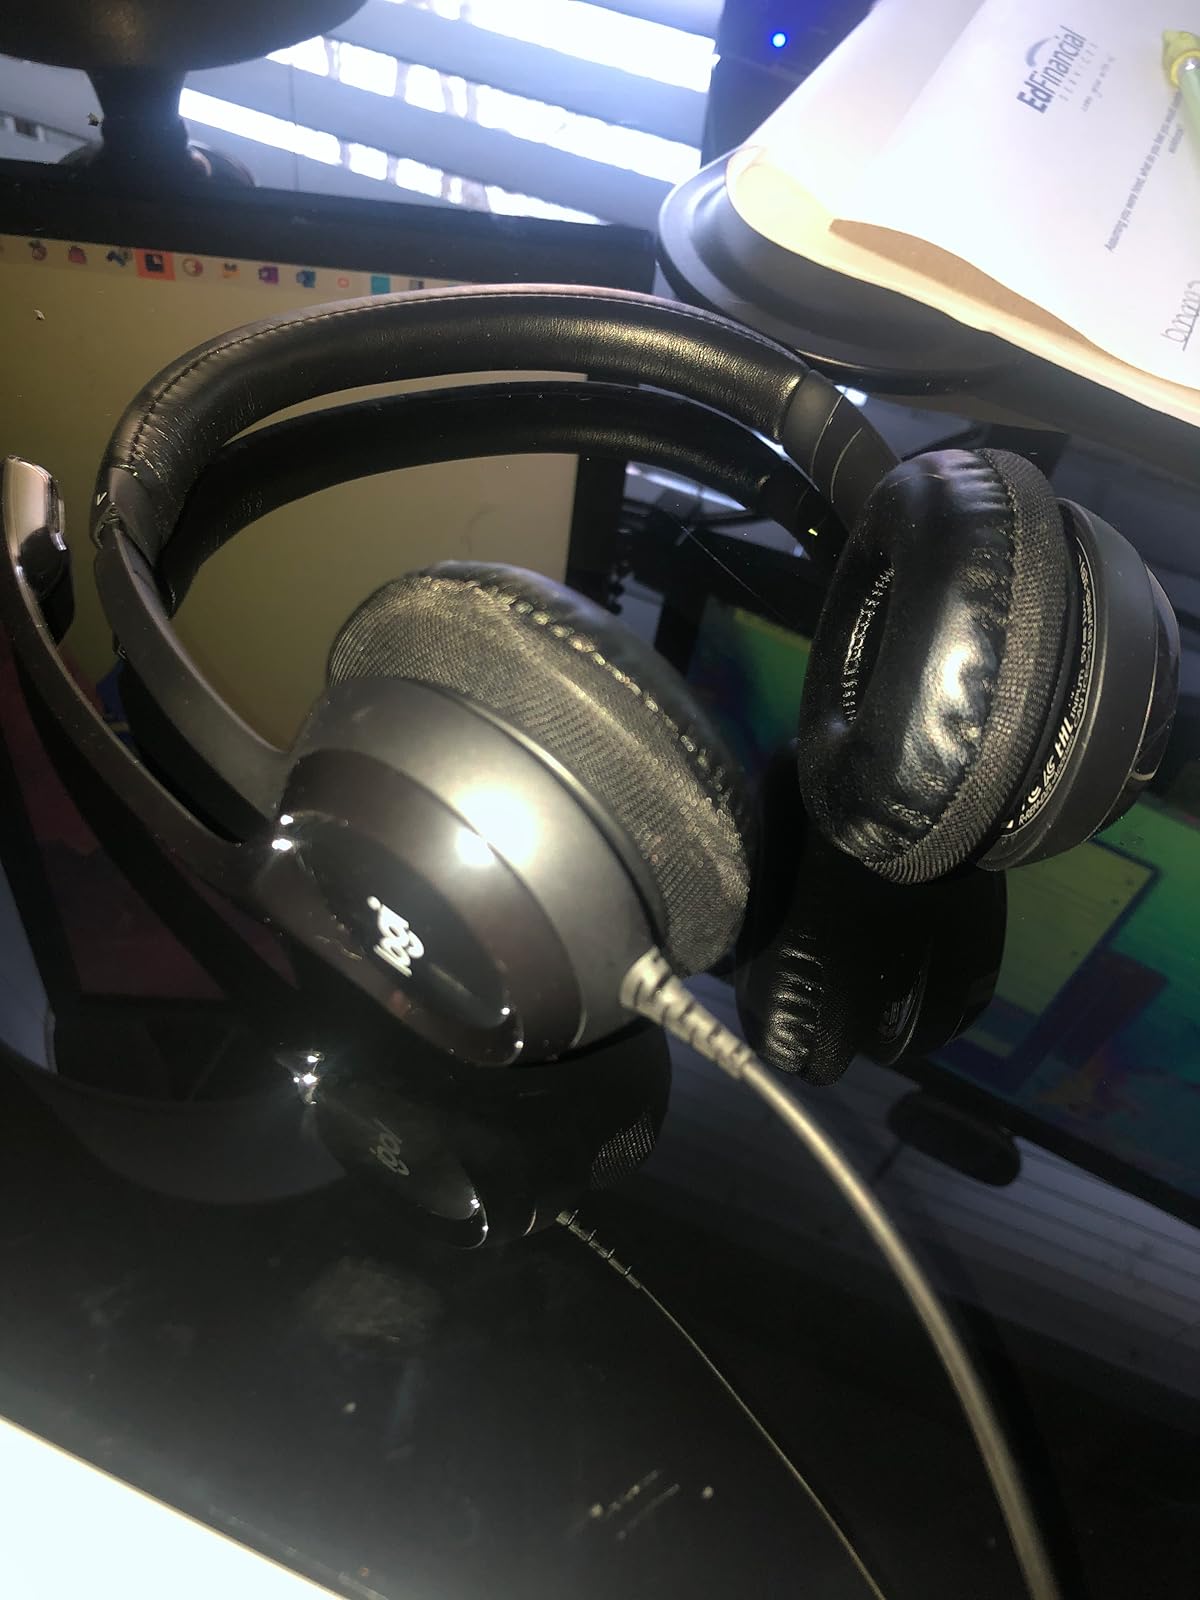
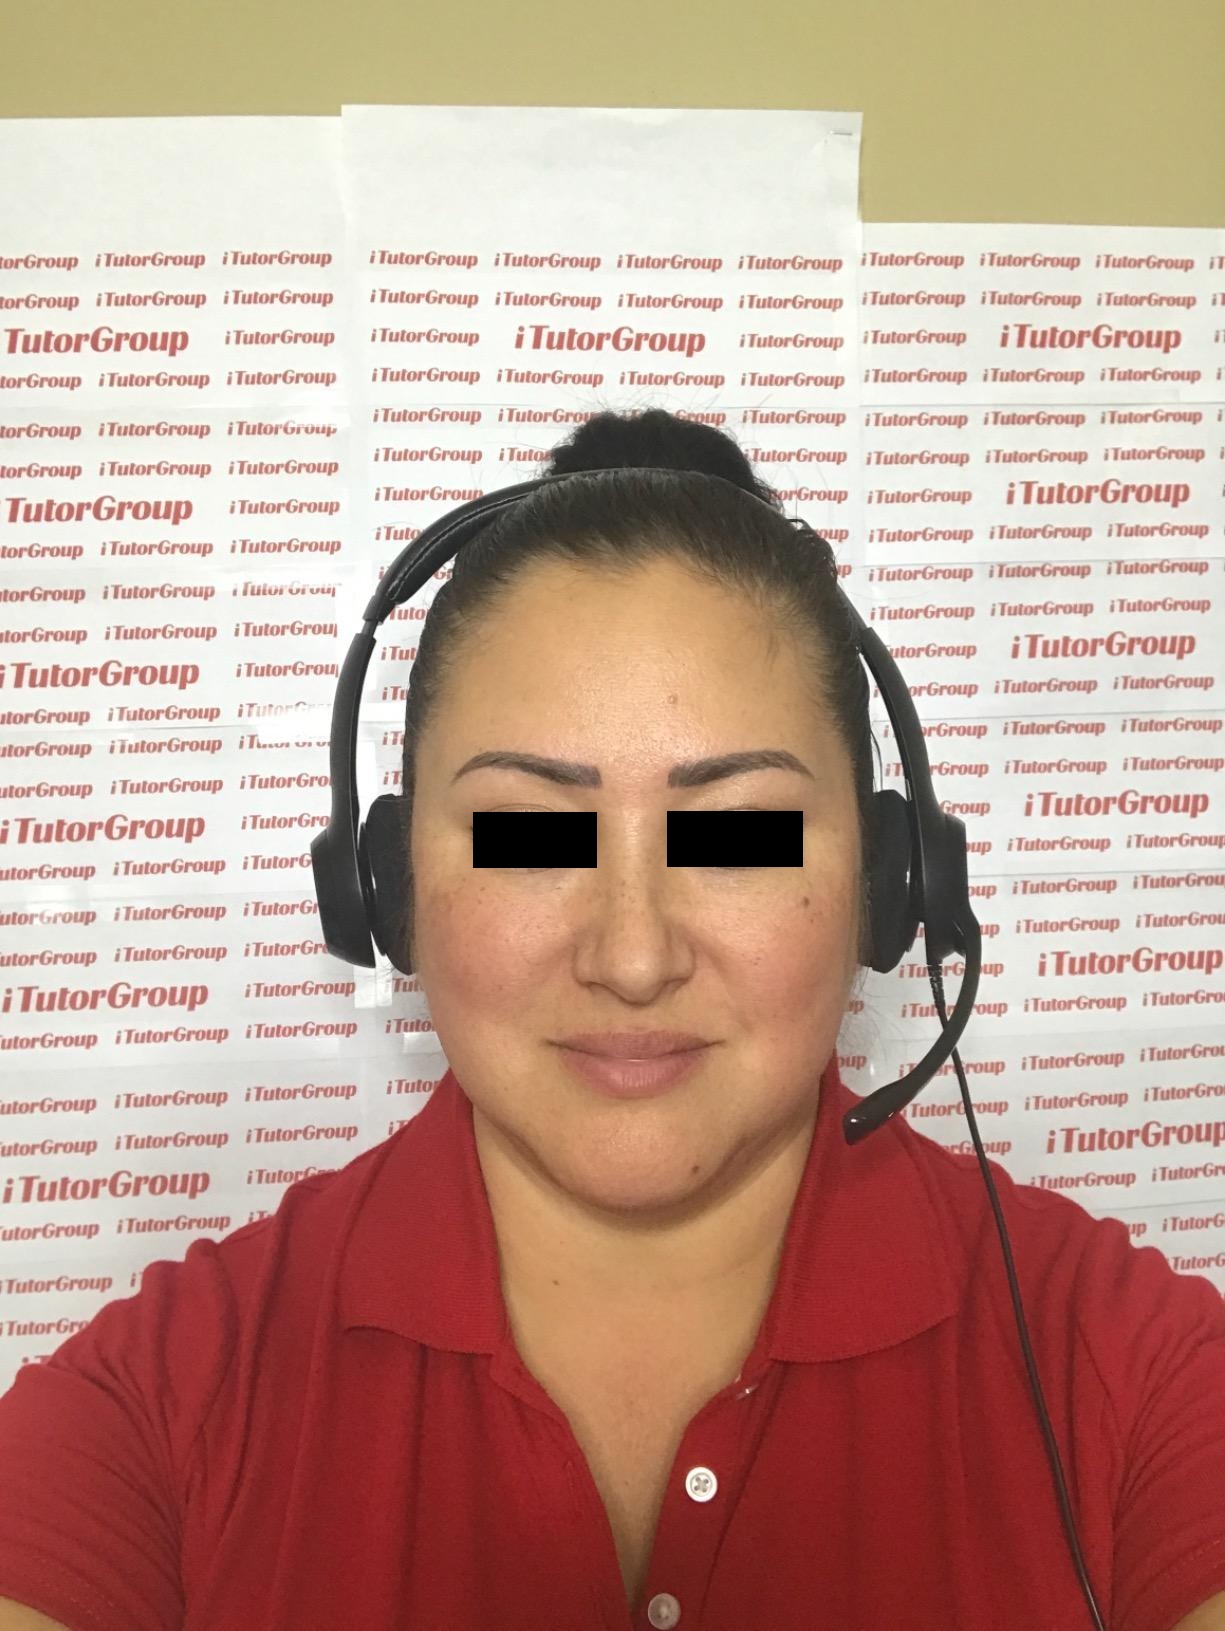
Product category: headphones
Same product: yes